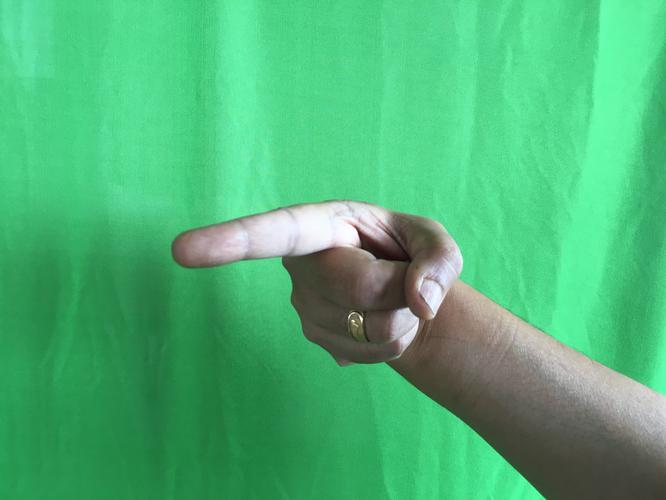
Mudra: Suchi
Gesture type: single_hand